Karan Johar

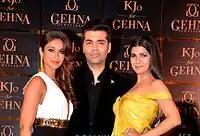

Johar teamed up again with Zoya Akhtar, Anurag Kashyap, and Dibakar Banerjee for "Lust Stories" (2018), an anthology film released on Netflix that served as a follow-up to "Bombay" "Talkies". The film was praised for its exploration of female sexuality, a subject rarely dealt with in Indian films. Johar's segment revolved around a newly married schoolteacher (Kiara Advani) whose husband (Vicky Kaushal) fails to recognize her lack of sexual satisfaction.